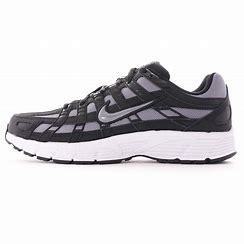
Brand: Nike
Model: P 6000